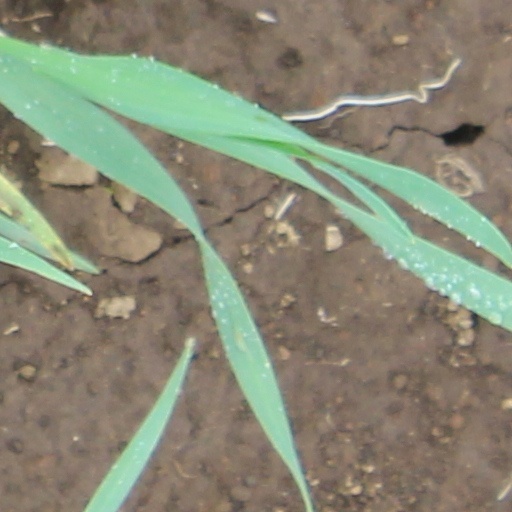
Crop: wheat